Monarchism in Poland

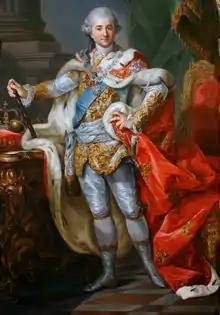
Stanisław August Poniatowski was the last independent King of Poland until his overthrow in 1795 during the third partition

From its foundation 960 by Mieszko I, until its division during the third partition in 1795, Poland had been ruled by a monarchy under the Polish Piast Dynasty until 1370, and then the Lithuanian Jagiellon dynasty during the formation of the Polish–Lithuanian Commonwealth. With the death of the last Jagiellon king in 1572, an elective monarchy was established under the Golden Liberty. Due to the elective nature of the Polish throne various foreign noble families would rule including the Valois, Vasa, Báthory, and Wettin as well as domestic noble families such as the Wiśniowiecki, Sobieski, Leszczyński, and Poniatowski.